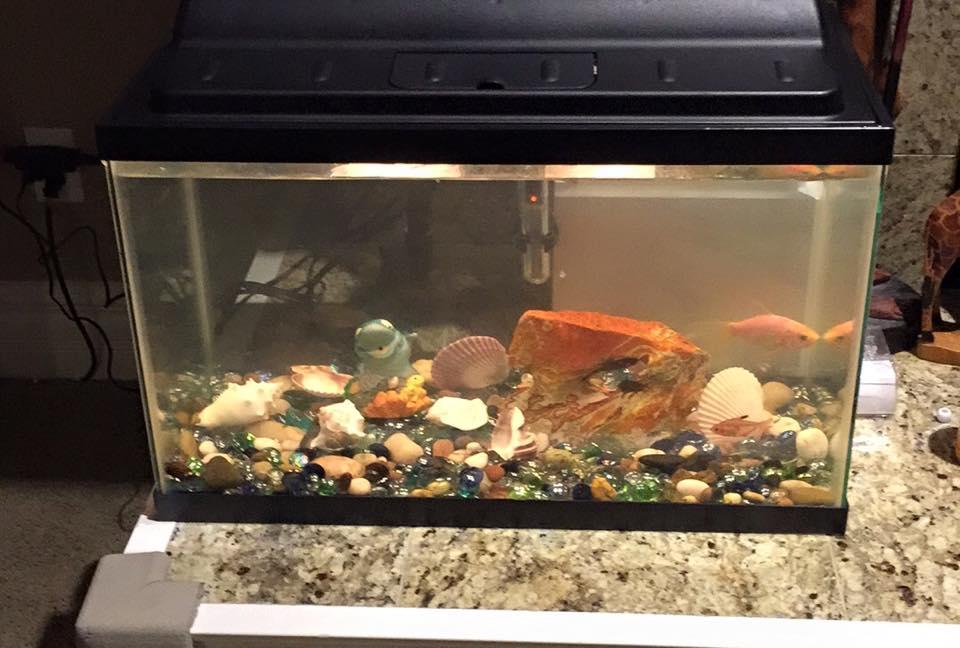
Tenki dogo la kioo likiwa limeekewa urembo ndani pamoja na maji, hutumika kwa ajili ya kufuga samaki wa urembo kwa ajili ya kupambia nyumba.